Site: saxony
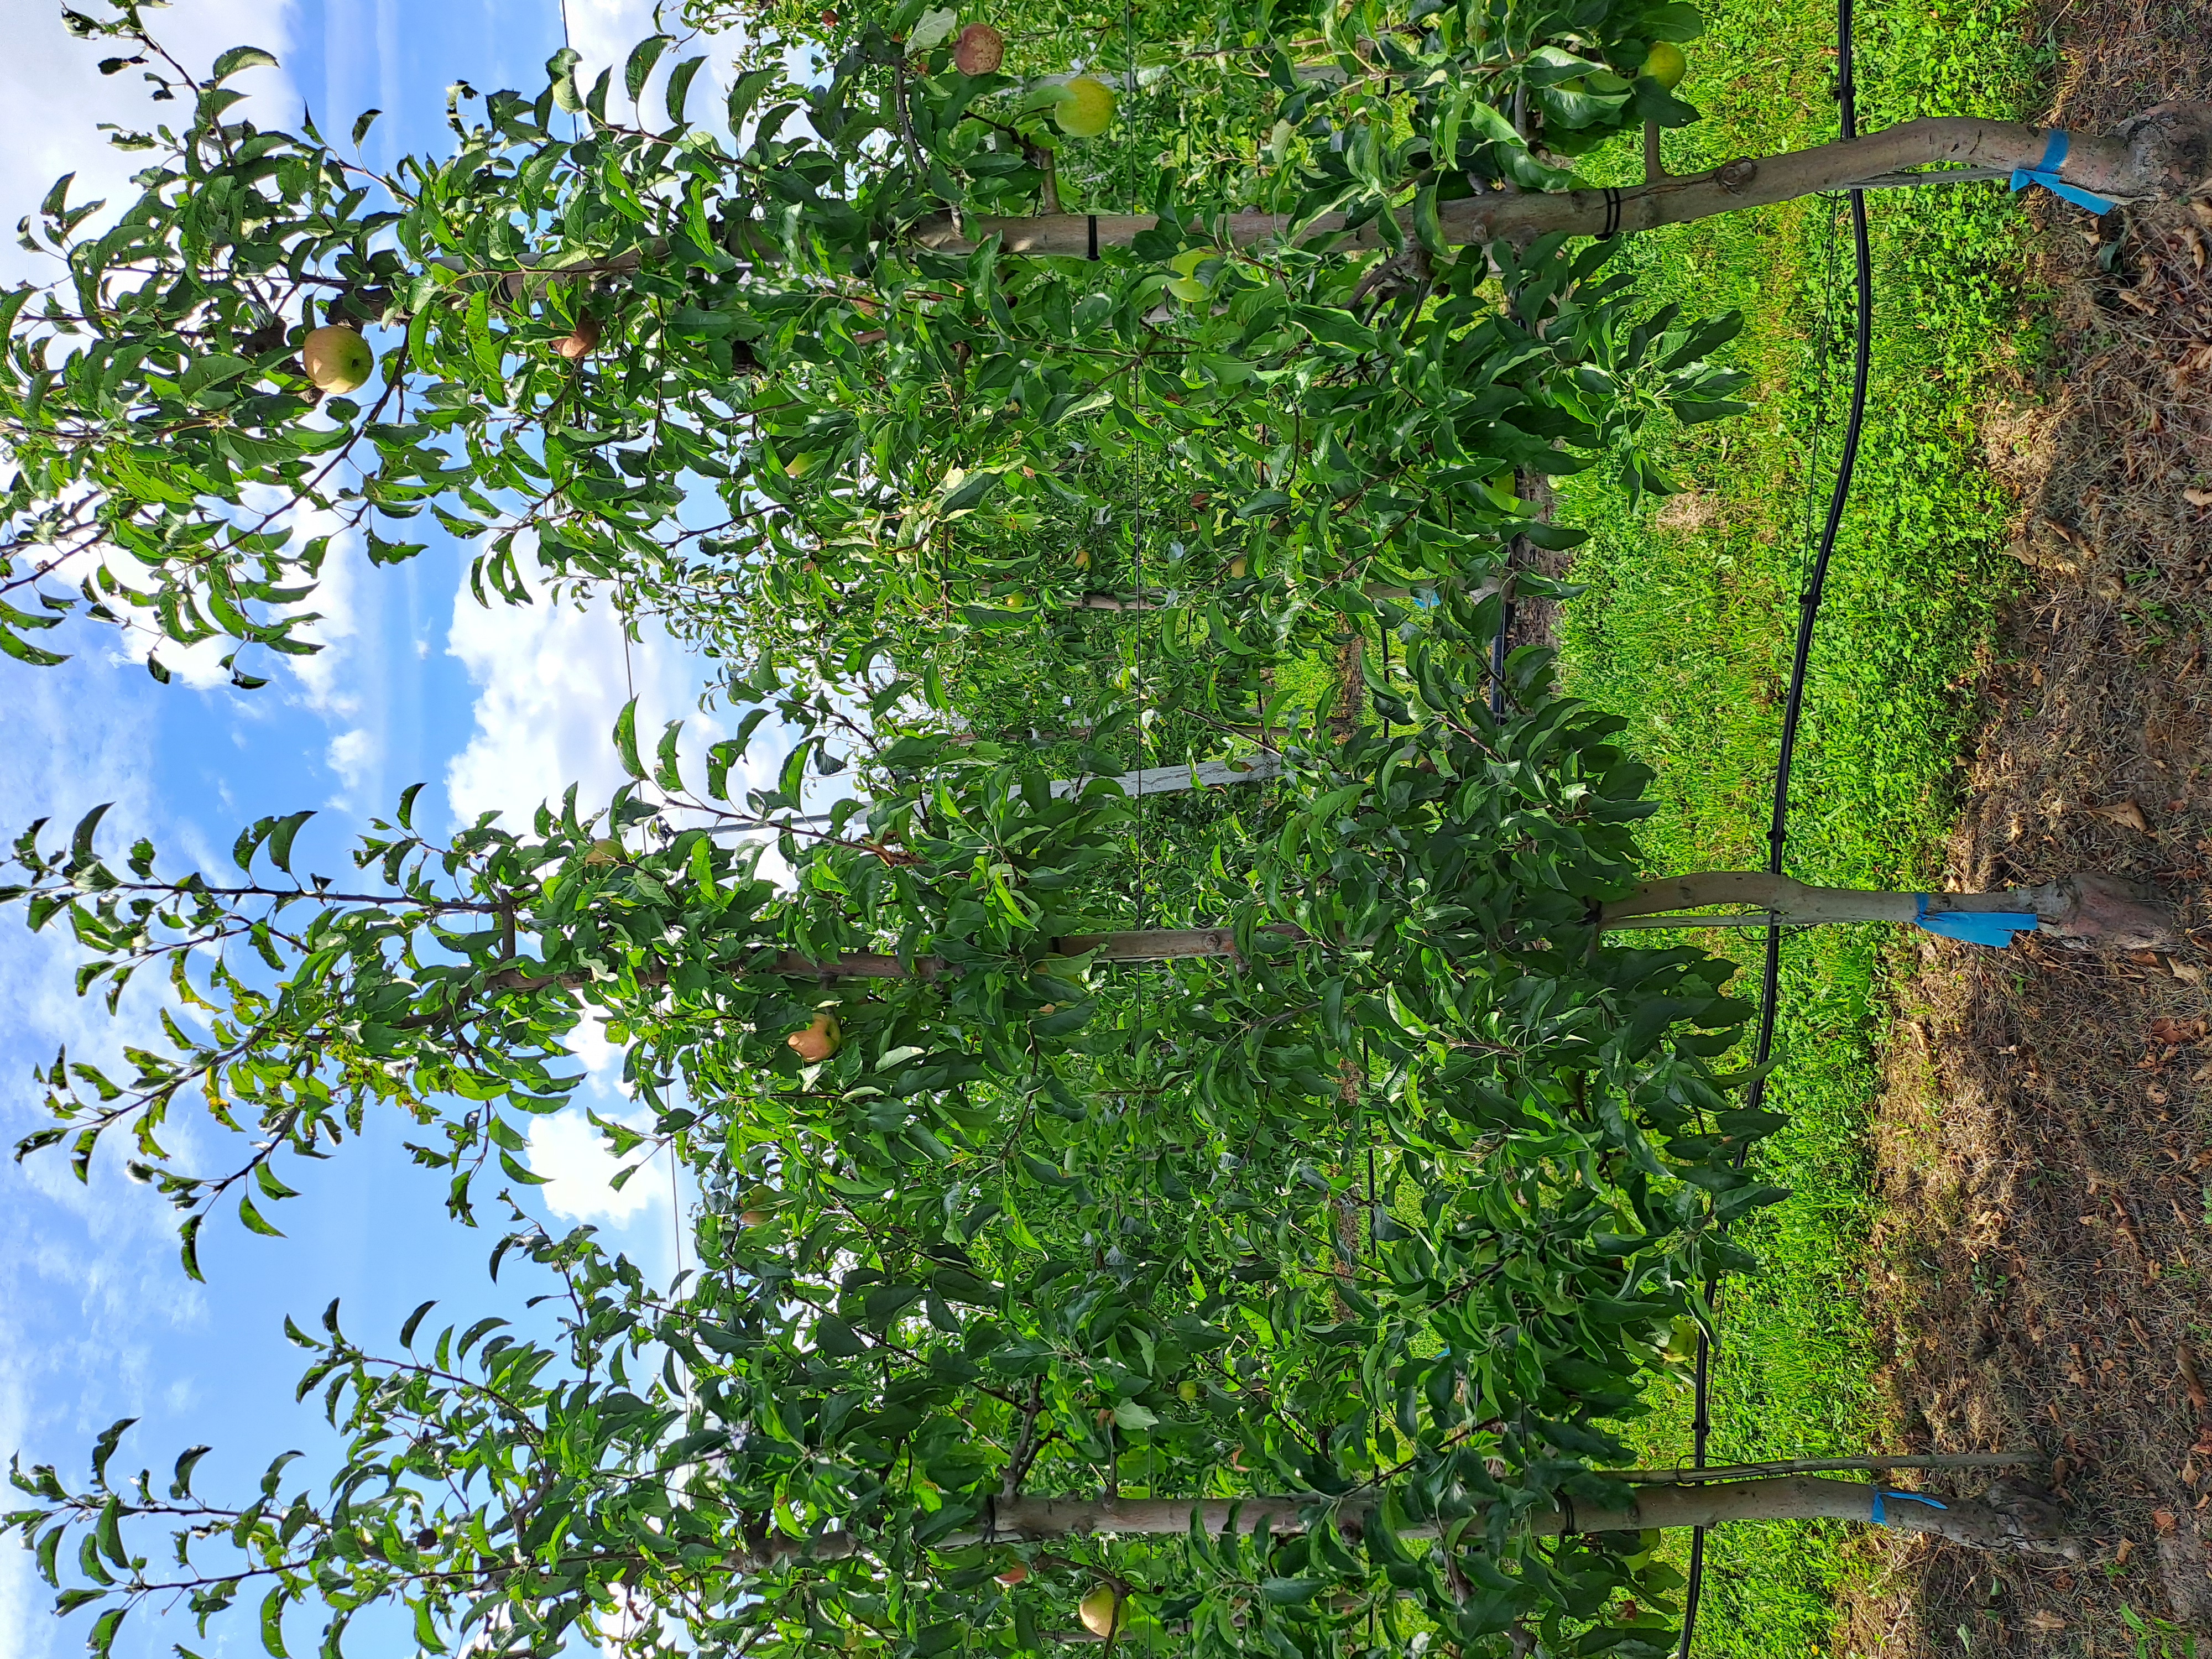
Growth stage (BBCH 85): Maturity of fruit and seed